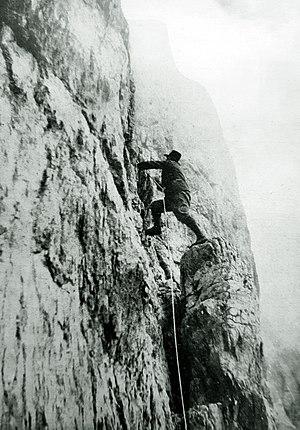
Albert, prince de Belgique, duc de Saxe, prince de Saxe-Cobourg et Gotha et héritier de la couronne belge, puis roi des Belges, est né à Bruxelles le 8 avril 1875 et mort dans un accident d'escalade à Marche-les-Dames le 17 février 1934.